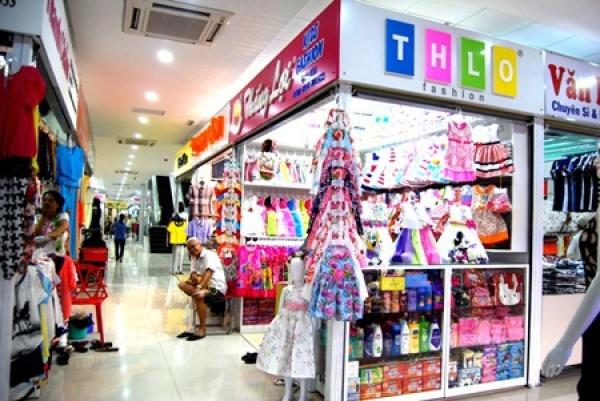
có nhiều sản phẩm quần áo được bày bán trong các gian hàng